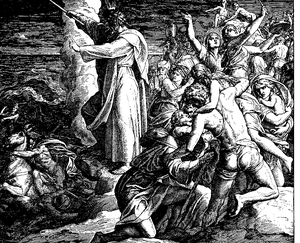
Gravure en bois pour «Die Bibel in Bildern», 1860. Português: Saída do povo de Israel do Egito, morte dos egípios no Mar Vermelho. Êx. 14:26-28"